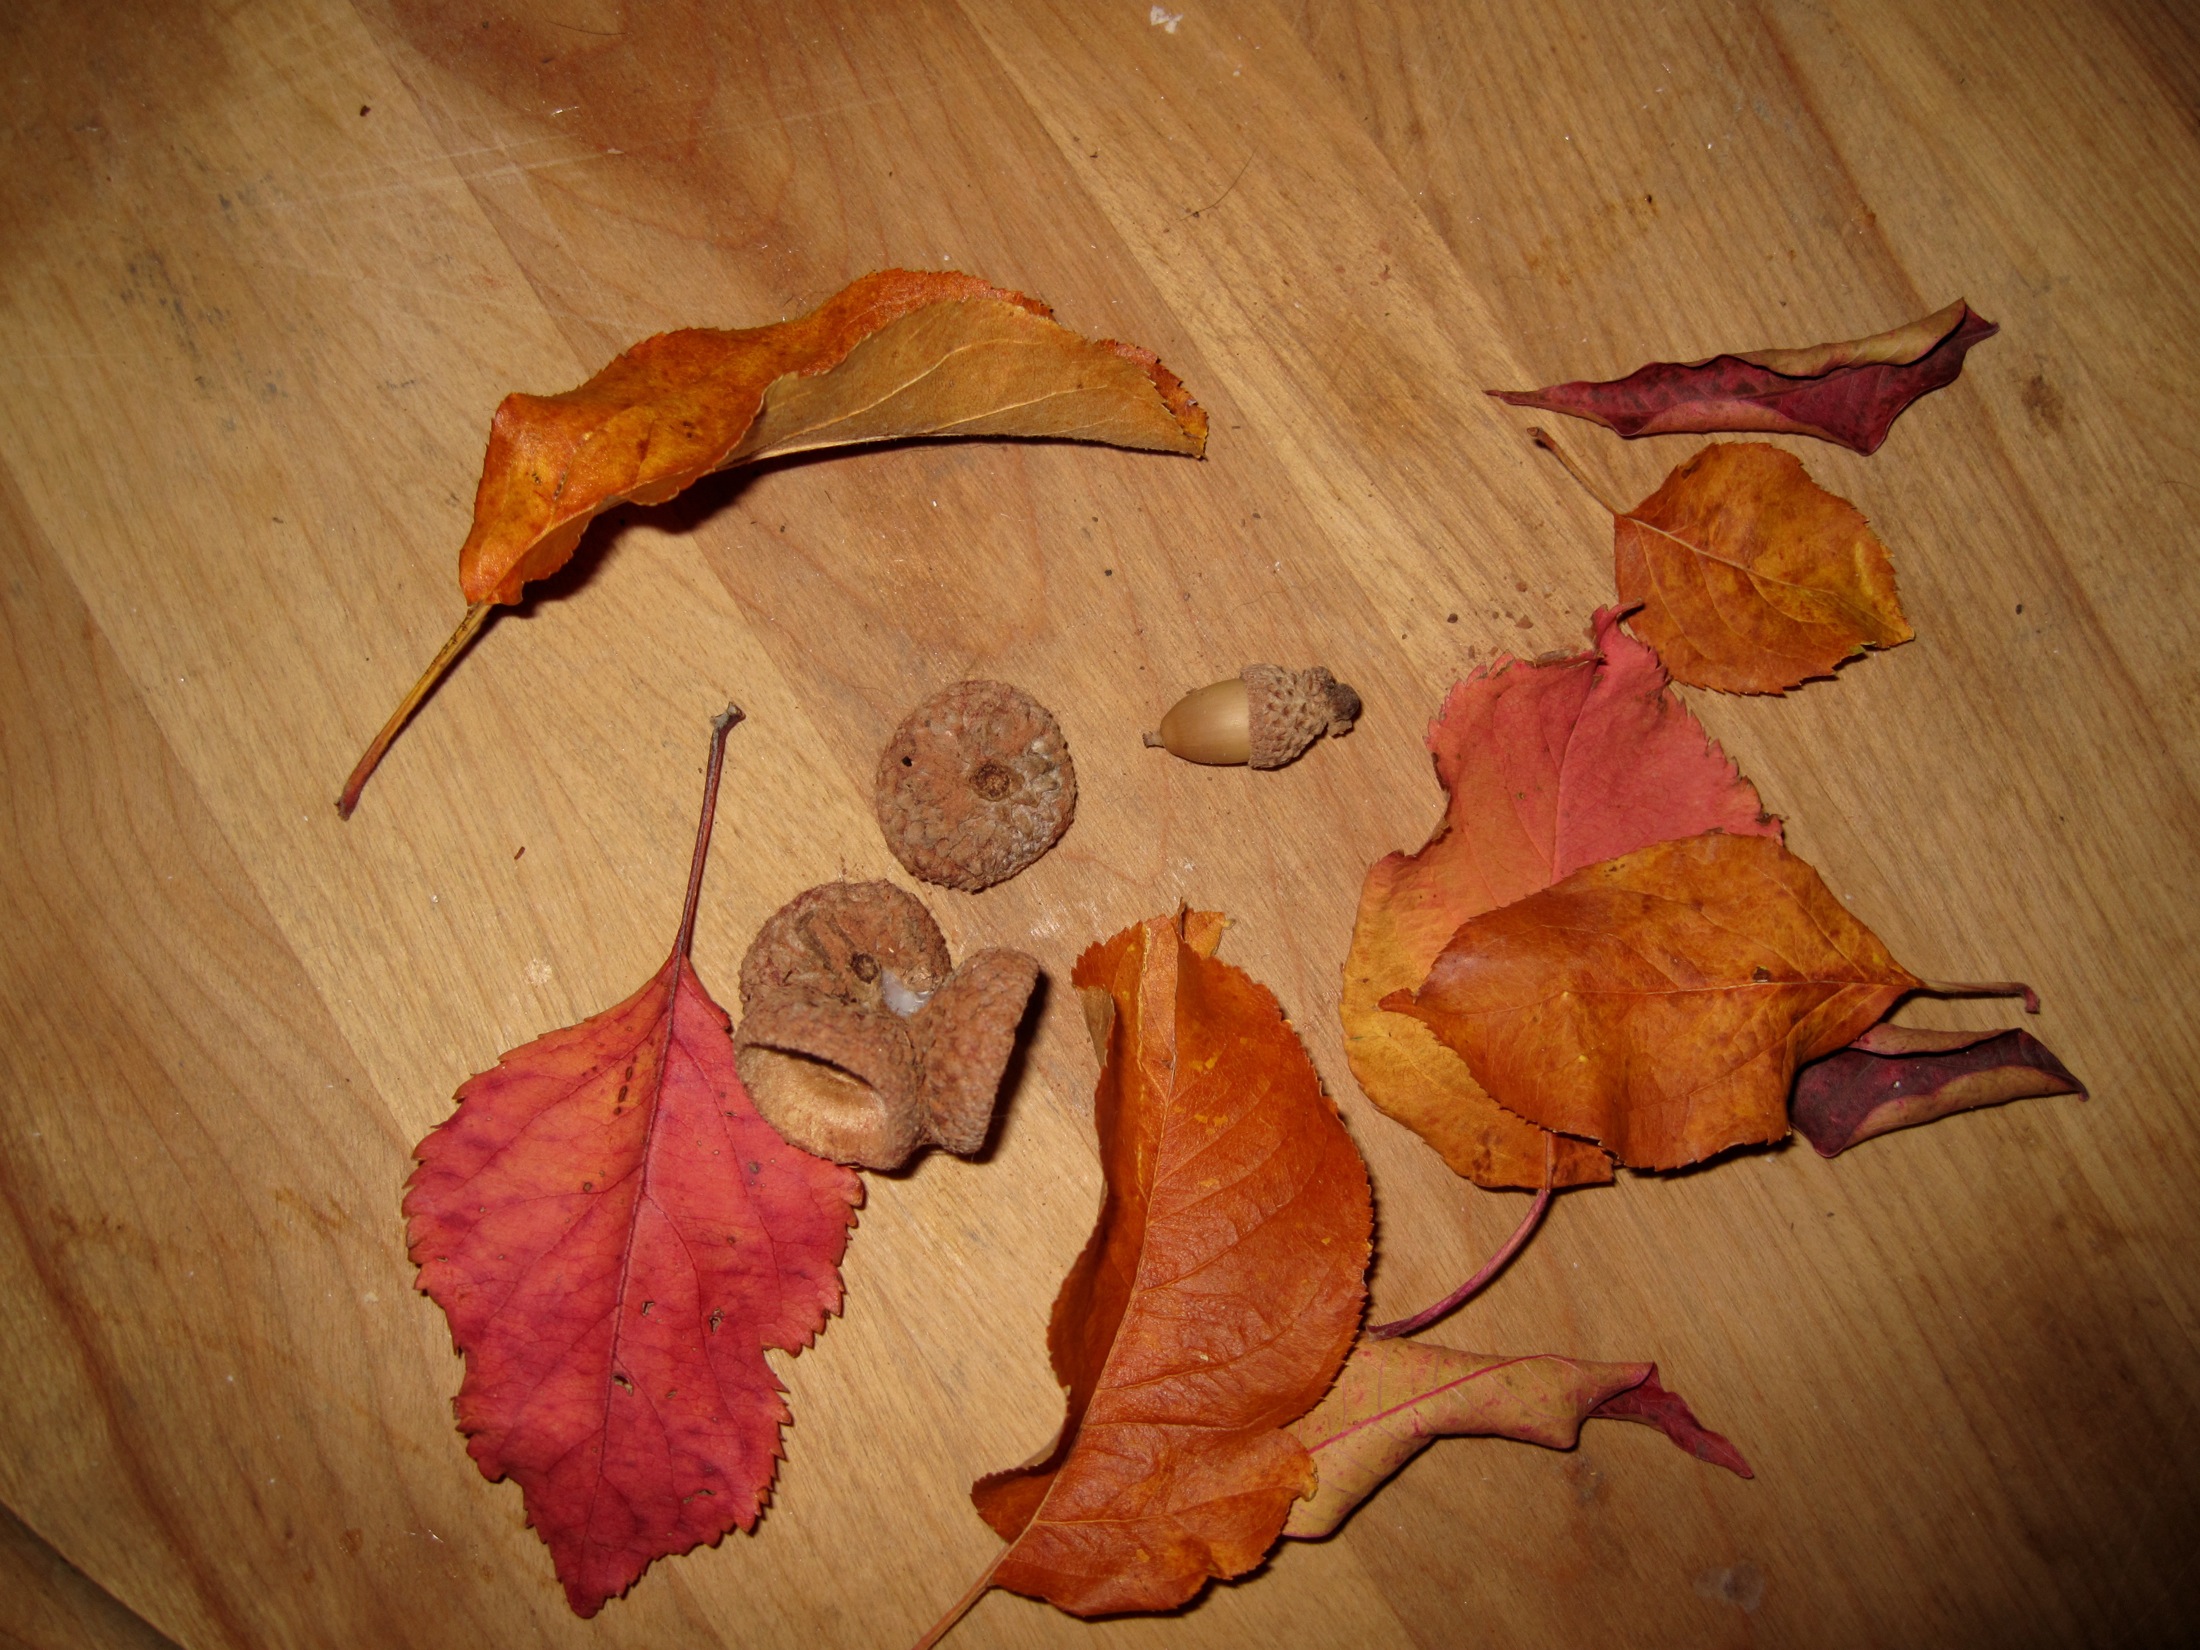
plant, wood, leaf, flower, petal, produce, autumn, season, maple leaf, art, illustration, carving, flowering plant, land plant